Joseph Kentenich

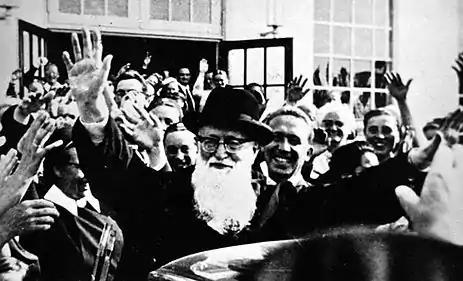
"Fr. Kentenich at his arrival in Schoenstatt after the exile"

In October 1948, the Holy See erected in a Secular Institute the Schoenstatt Sisters of Mary. At the same time, Kentenich traveled to Brazil, Chile, Argentina, Uruguay, the United States, and Africa to establish the movement there, with the construction of replicas of the Schoenstatt Shrine, training centers, and religious houses.